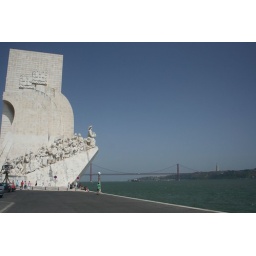
The Discoveries monument with the 25 de Abril bridge in the background. Lisbon, Portugal